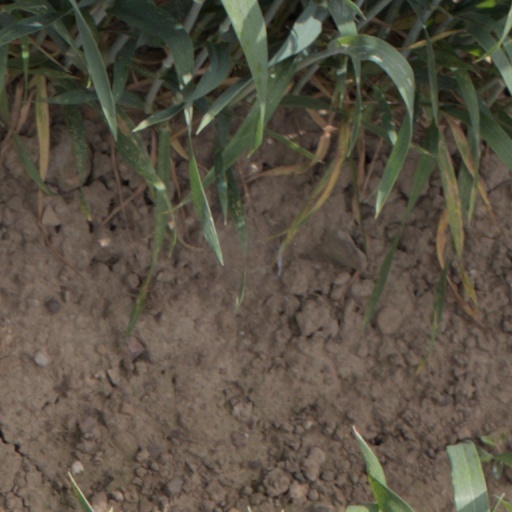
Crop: wheat